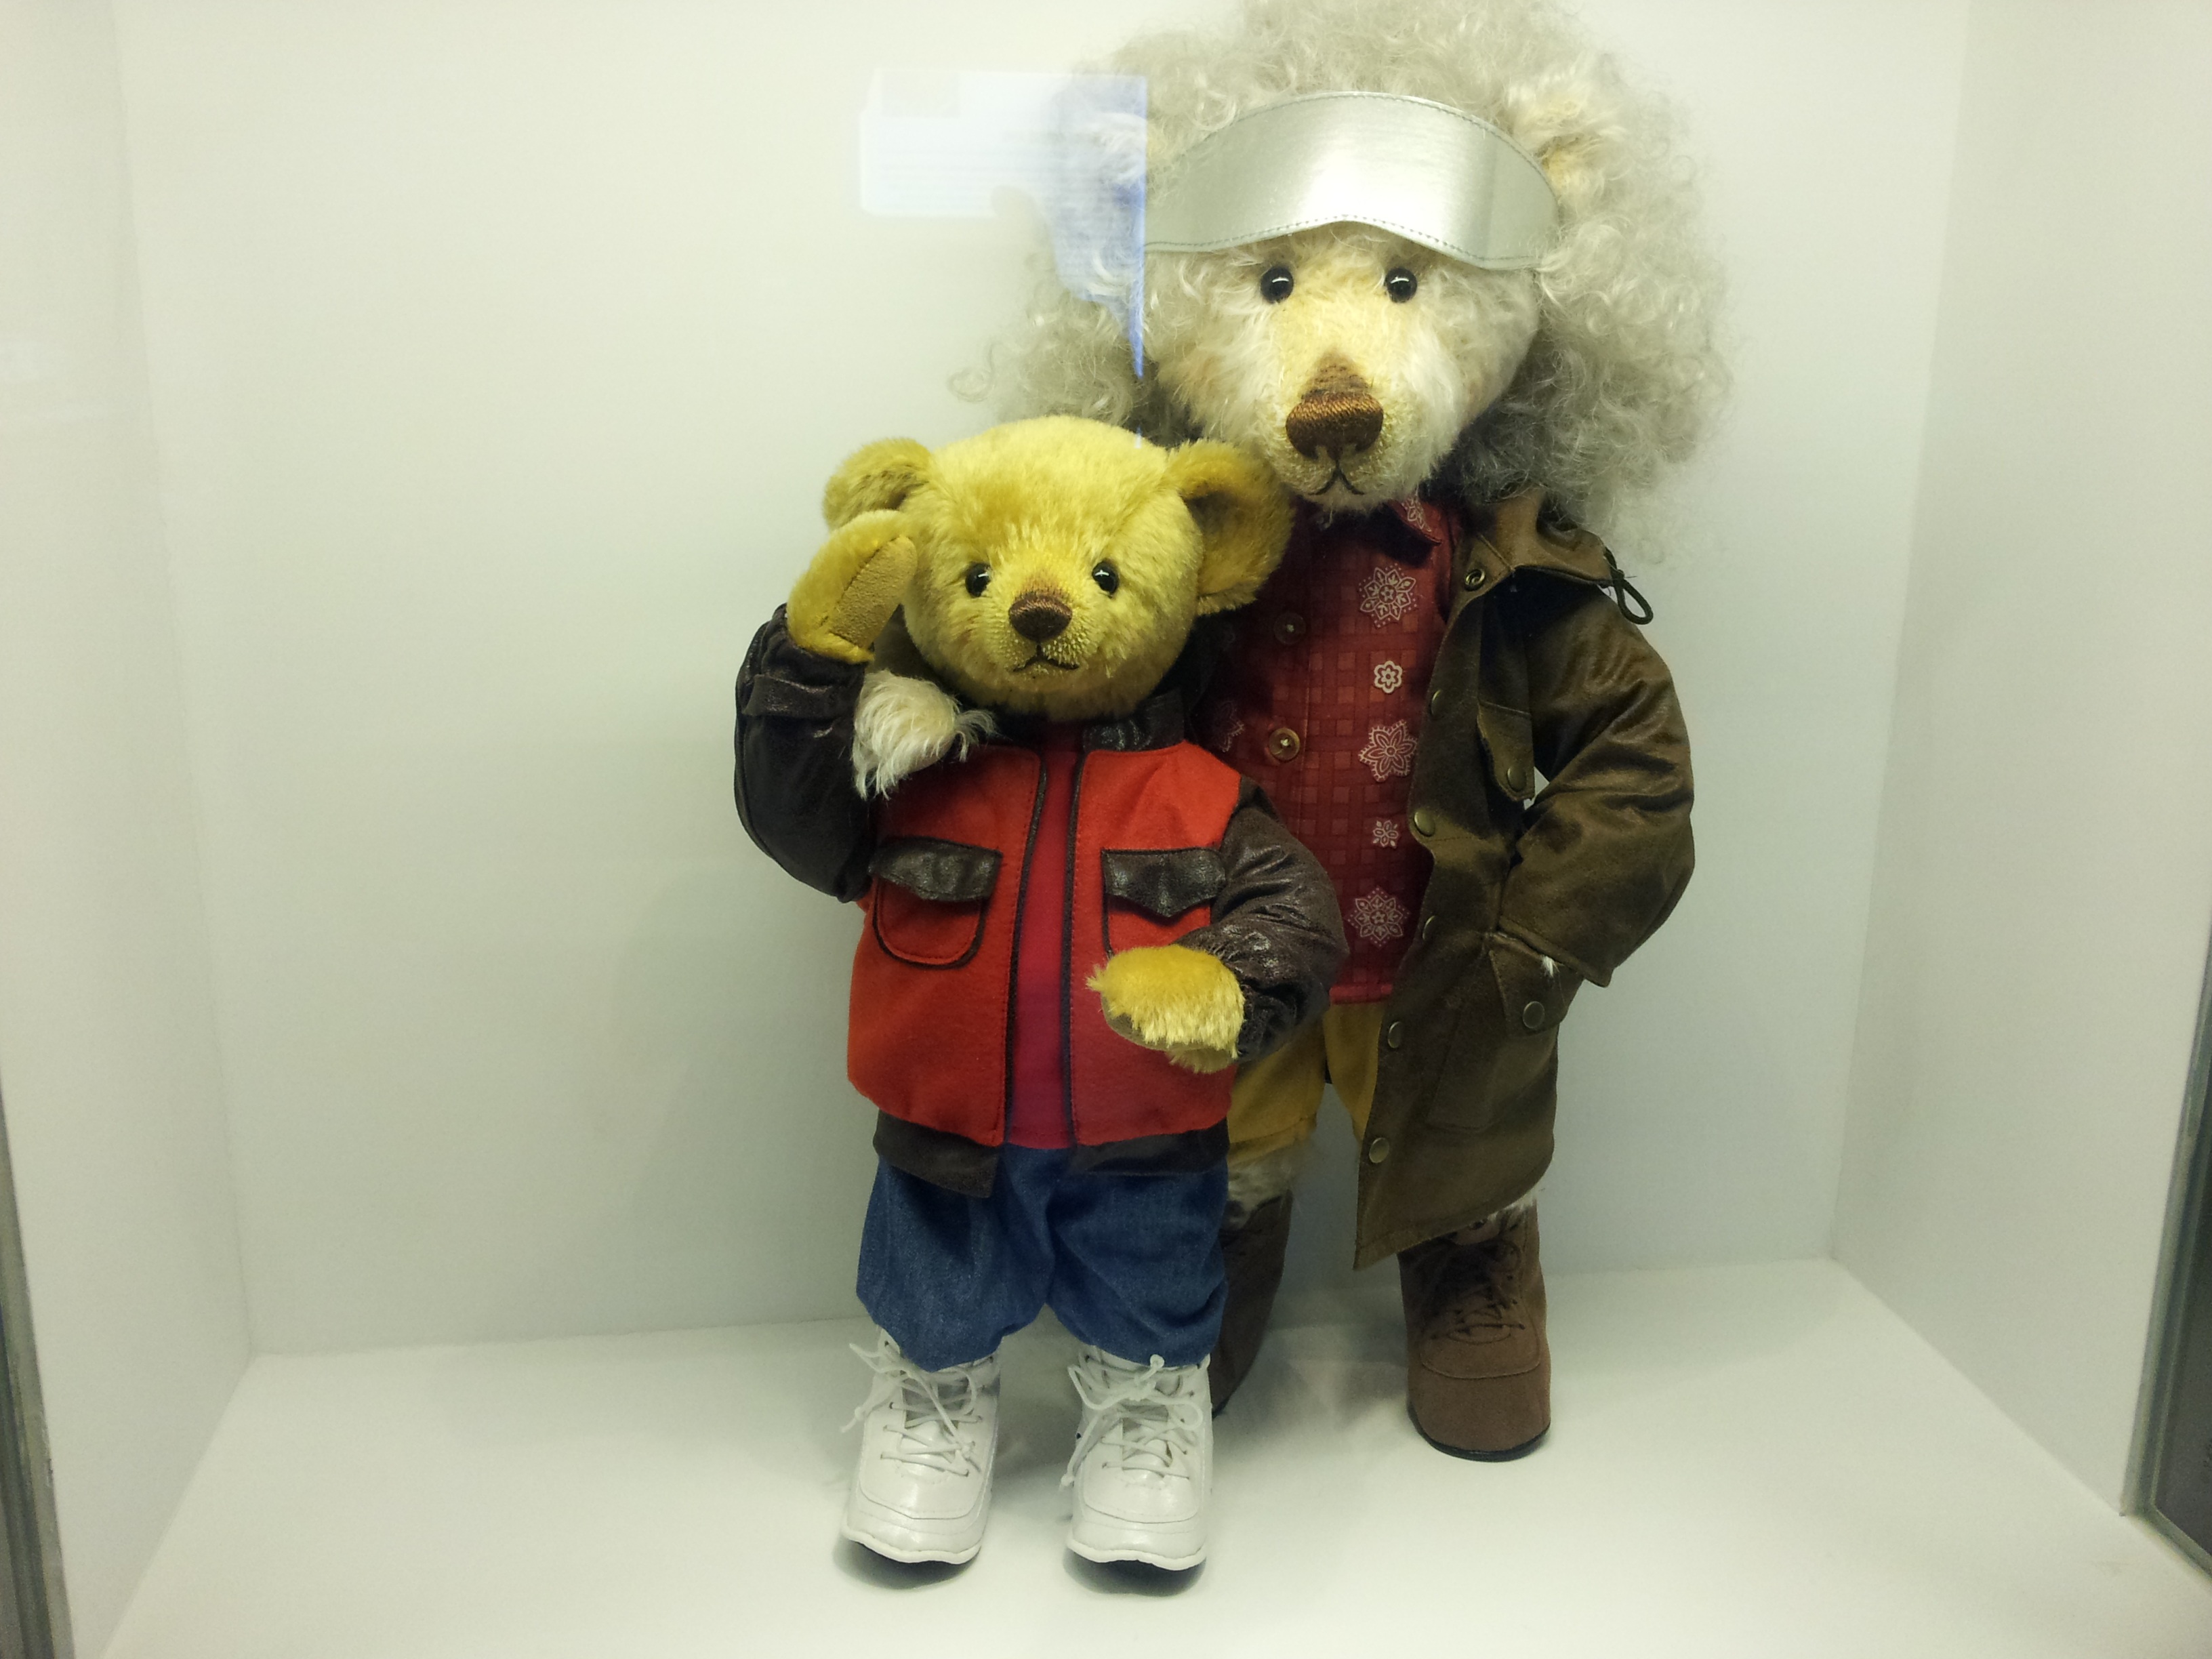
bear, toy, teddy bear, doll, mascot, stuffed toy, display doll